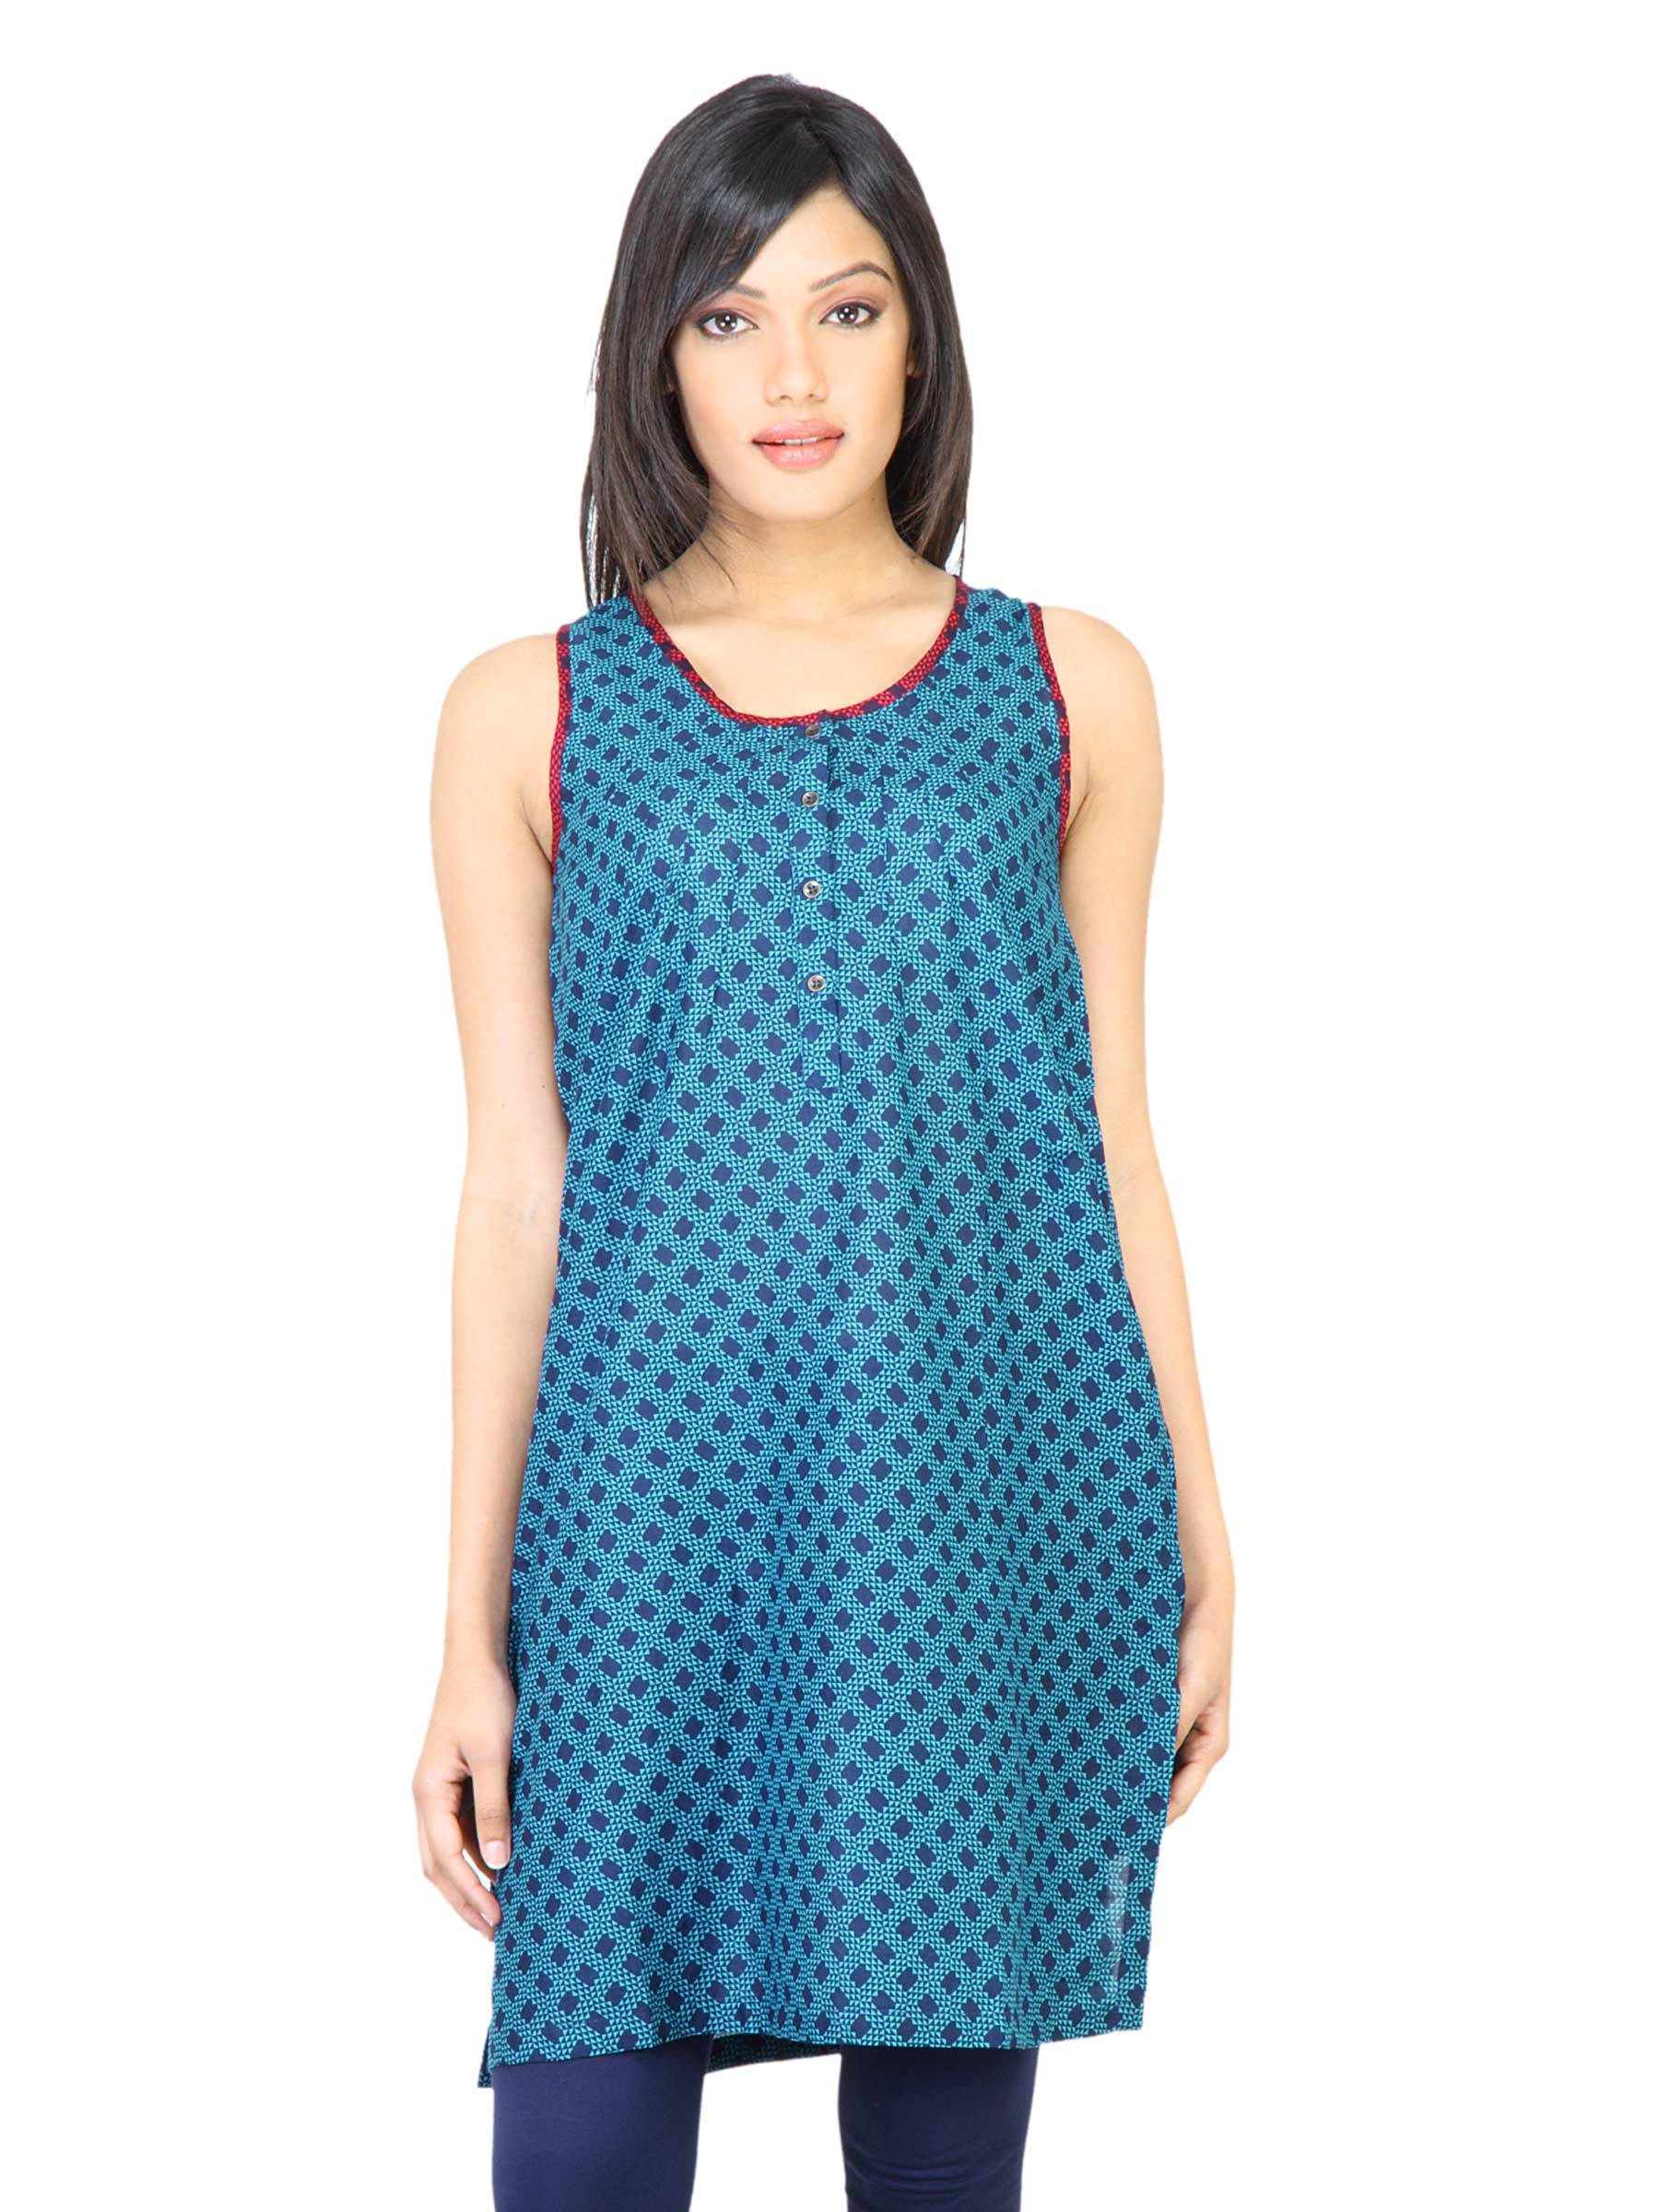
BIBA Women Printed Blue Kurta
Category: Apparel / Topwear / Kurtas
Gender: Women
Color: Blue
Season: Fall 2011
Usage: Ethnic